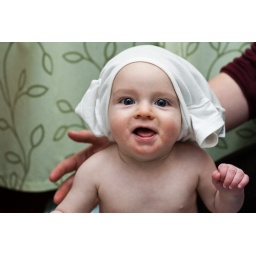
Every night before bath time, baby shirt hat makes an appearance in our house.